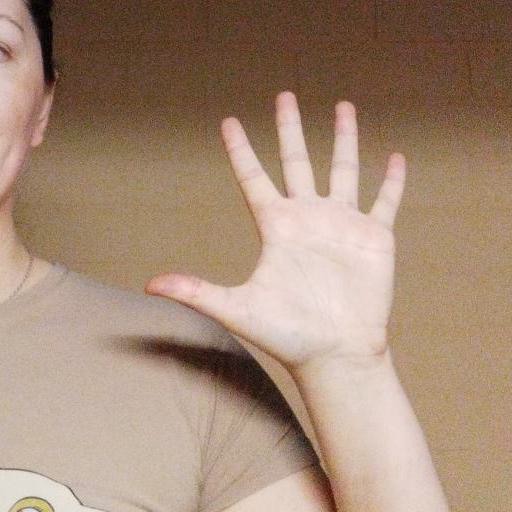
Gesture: palm